Royal Academy of Arts and Design ('s-Hertogenbosch)

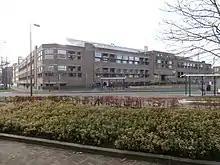
The 1927 school building

In 1927 the KTA got a new building on Kapelaan Koopmansplein, then known as Duhamelplein. It was one of the most impressive buildings of the city and drew national attention. The building was designed by the municipal department of architecture. The front façade was 85 m wide. Both wings ran backwards for 78 m. Construction was done in reinforced concrete and brick.